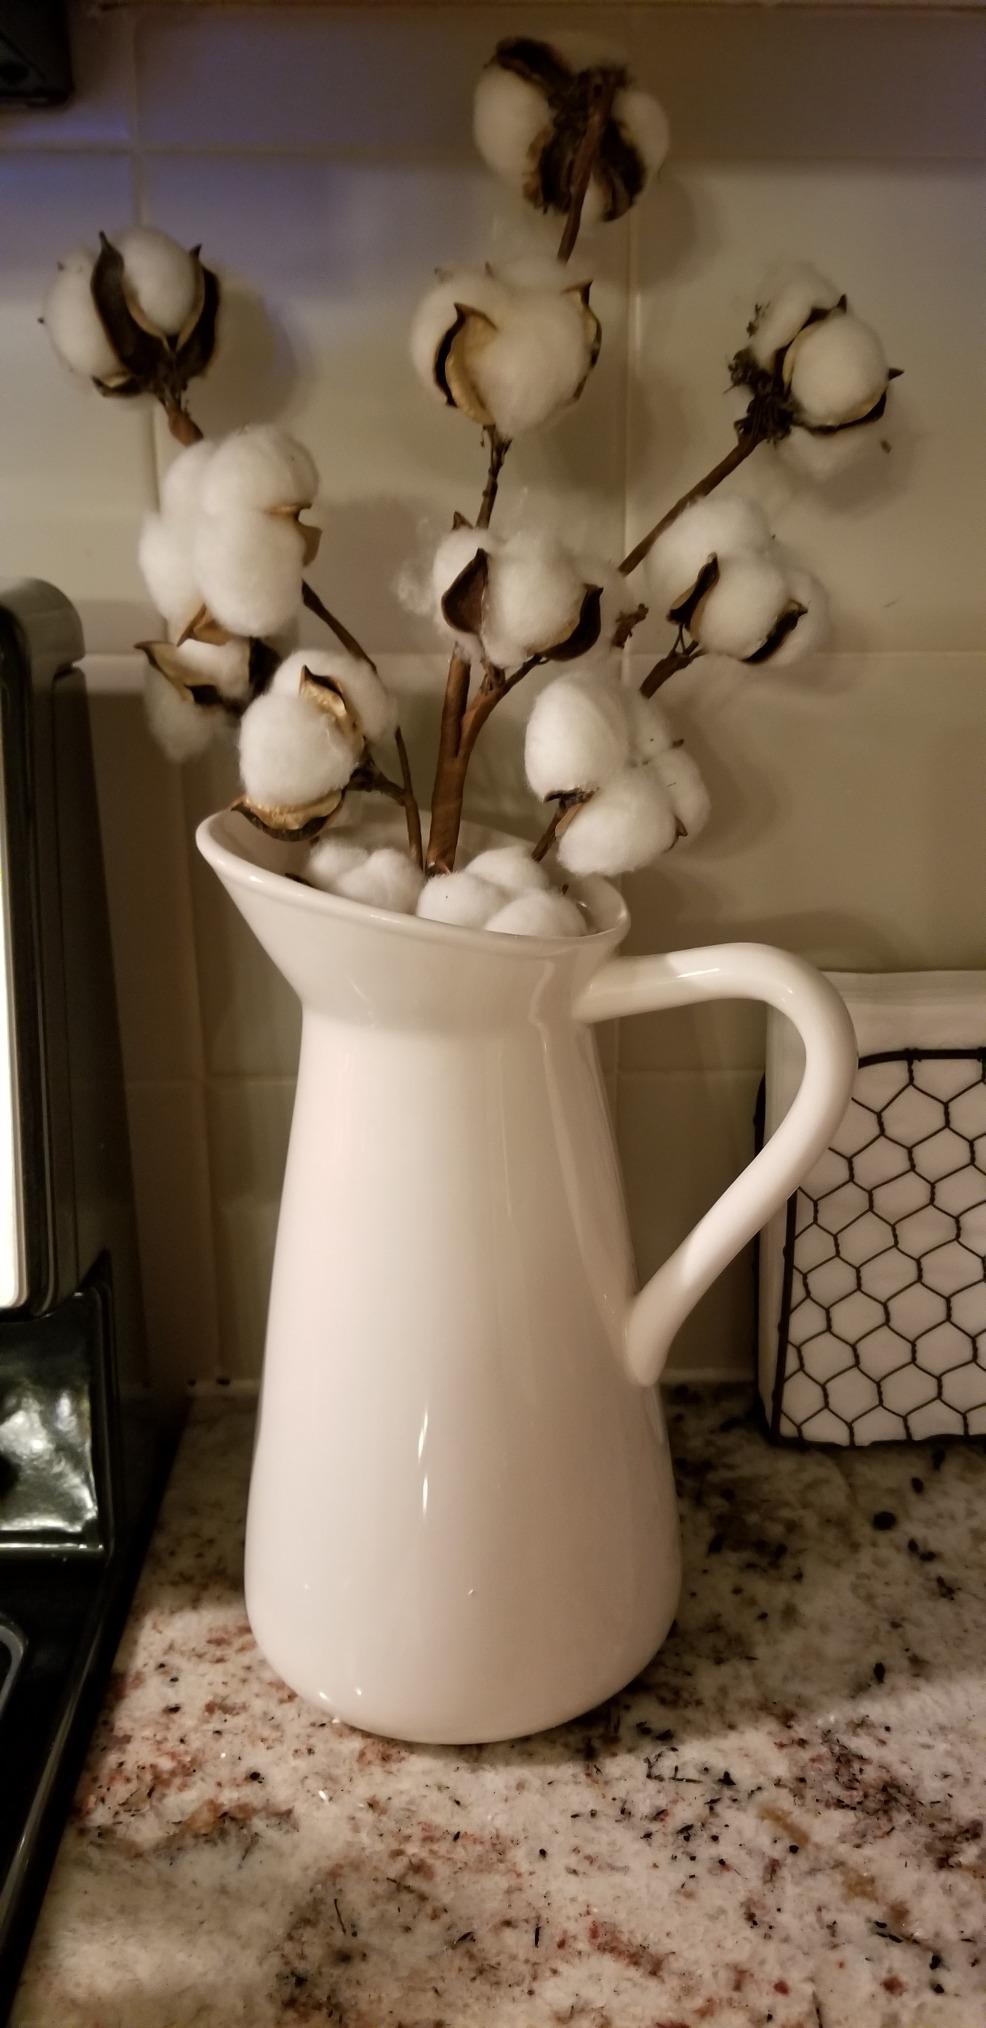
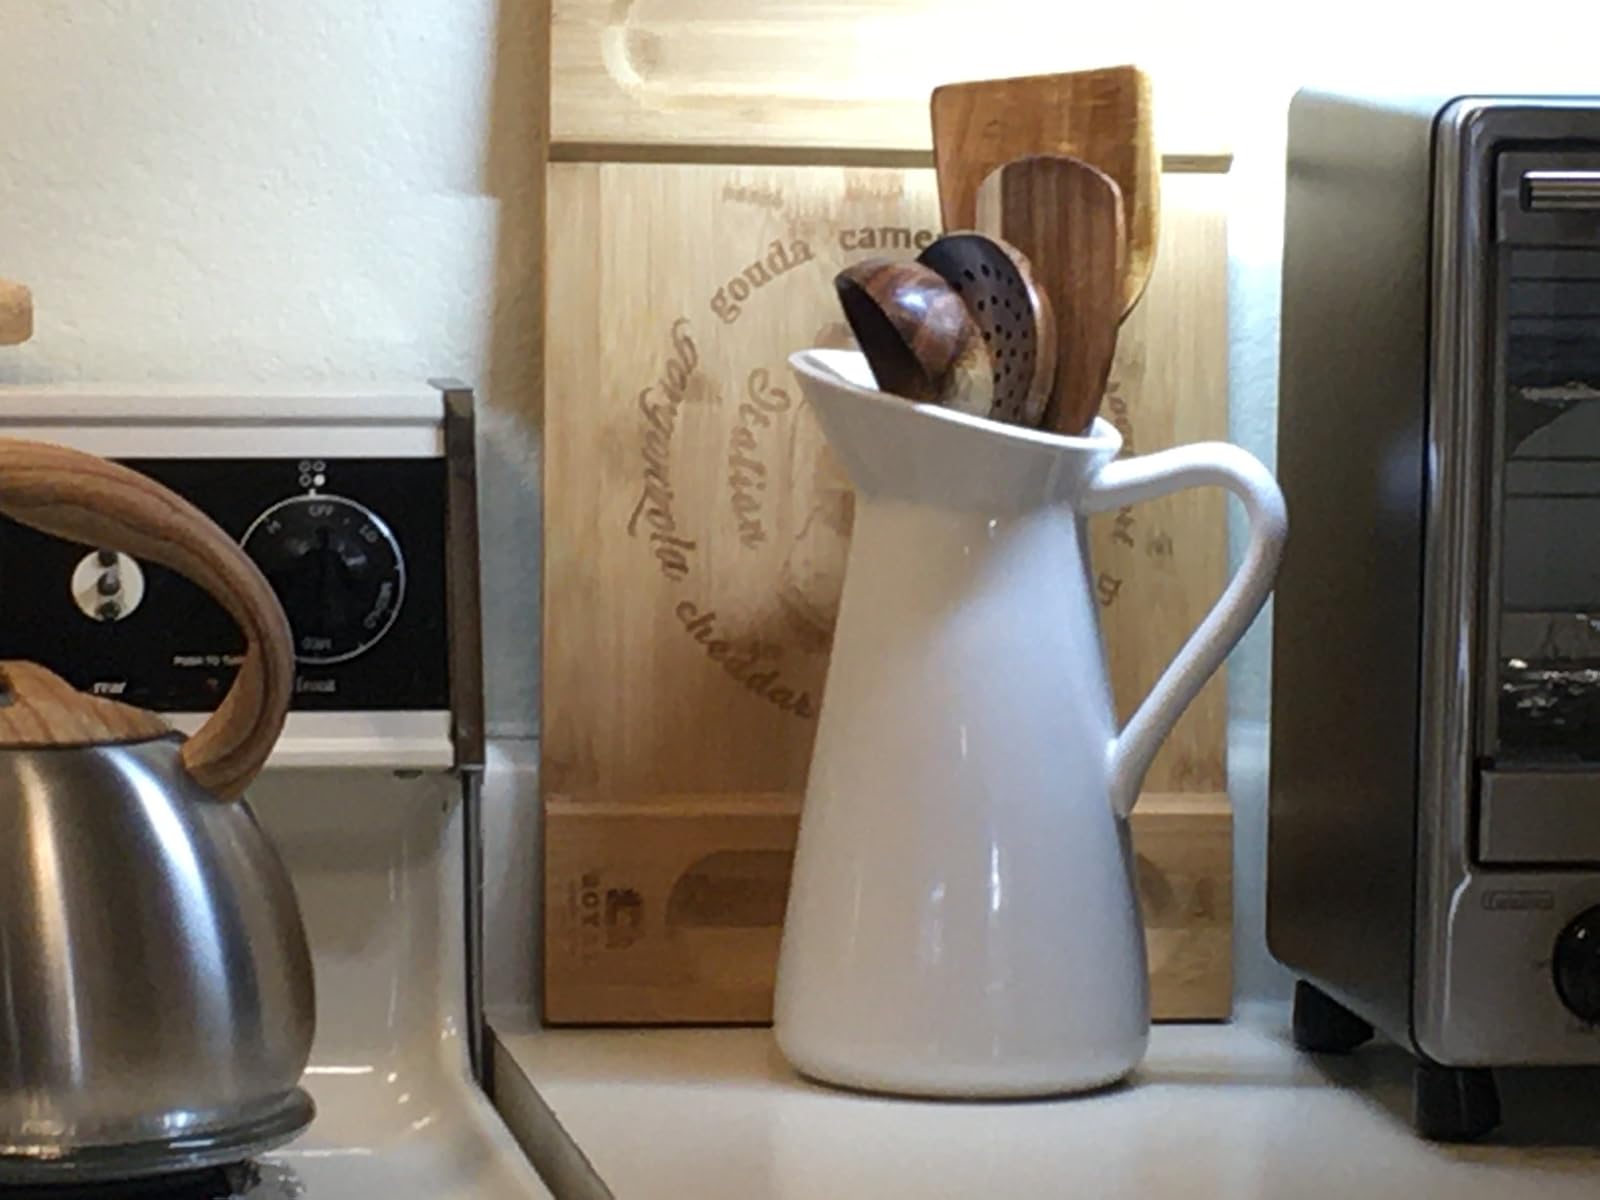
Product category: vase
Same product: yes